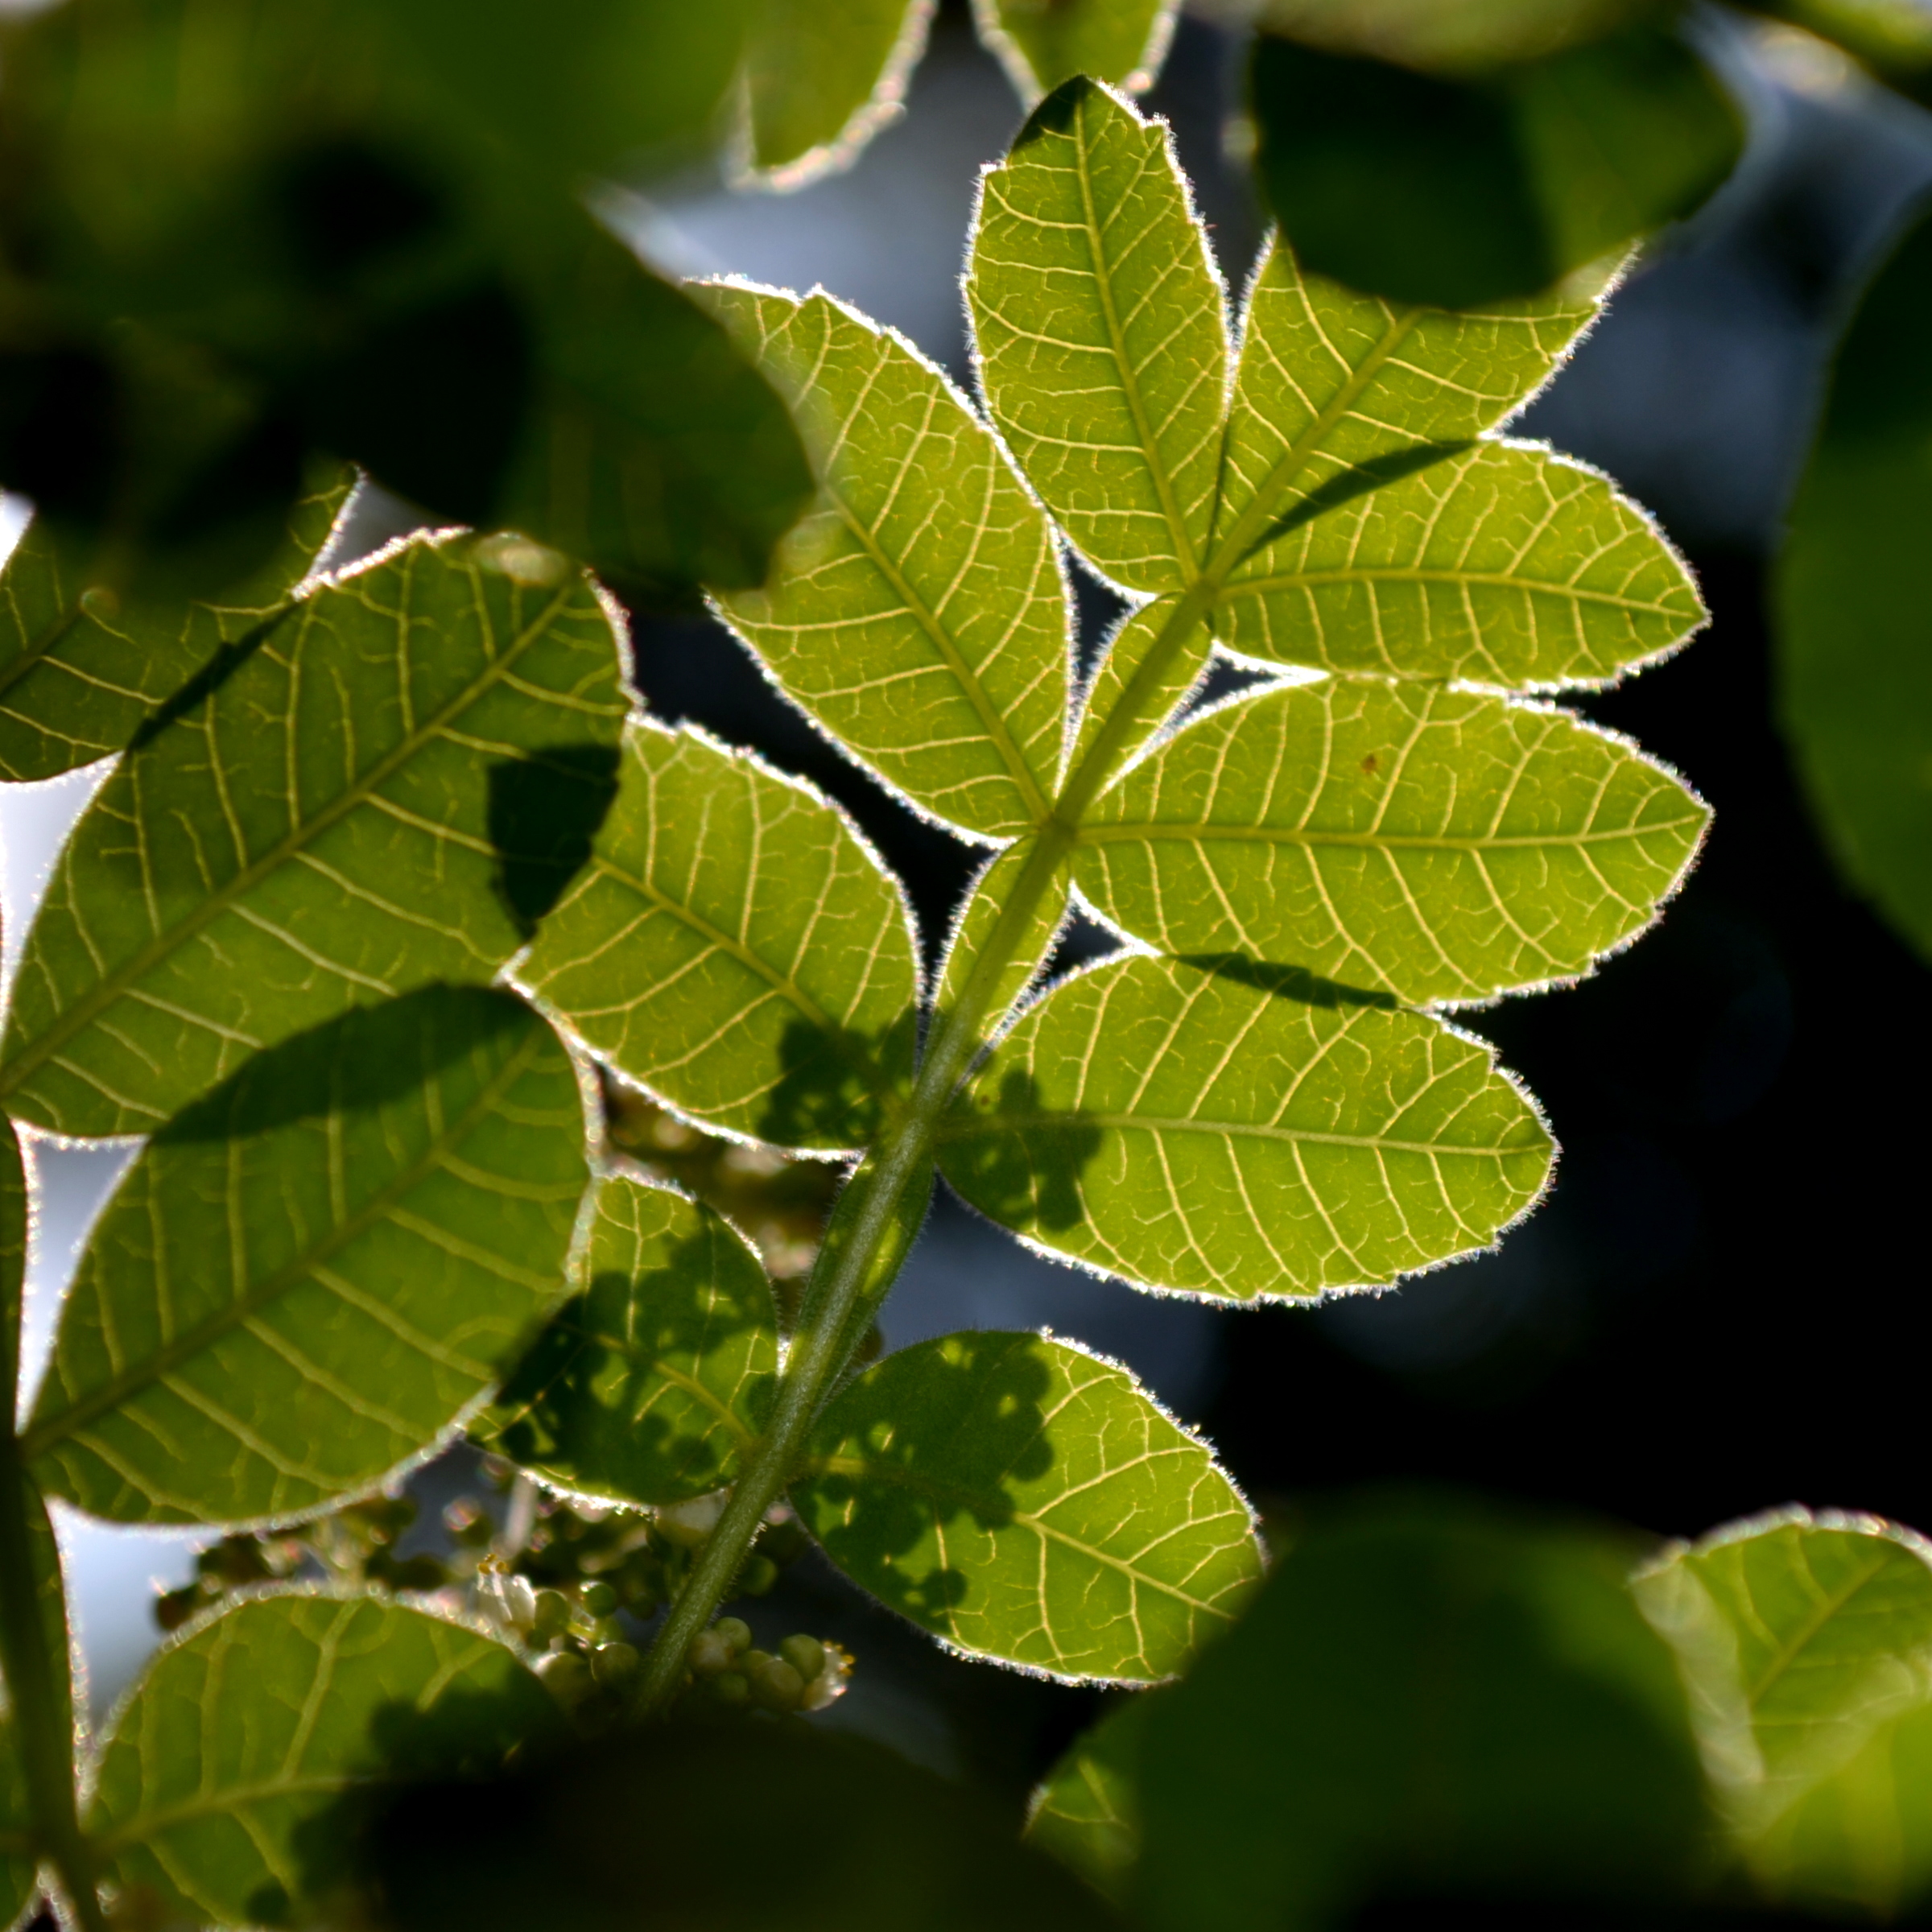
tree, branch, plant, sunlight, leaf, flower, food, green, produce, ivy, botany, flora, shrub, deciduous, flowering plant, grape leaves, woody plant, land plant